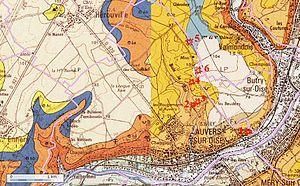
Positionnement sur fond de cartes géologiques, des divers affleurements d'Auvers-sur-Oise
Auvers-sur-Oise est une commune française située dans le département du Val-d'Oise en région Île-de-France. Ses habitants sont appelés les Auversois.